Holford House

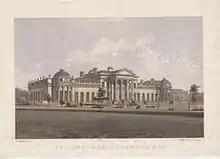
Holford House in 19th century

Built in 1832, the Holford House was designed by Decimus Burton for James Holford, a wealthy merchant and wine importer. At the time, it was the largest house in the Regent's Park. Holford lived there until his death in 1853, when the house was leased by Regent's Park College, a Baptist college for the training of ministers, which later became affiliated with the University of Oxford. The College moved out in 1927, during which time it is unclear who or what occupied the house.